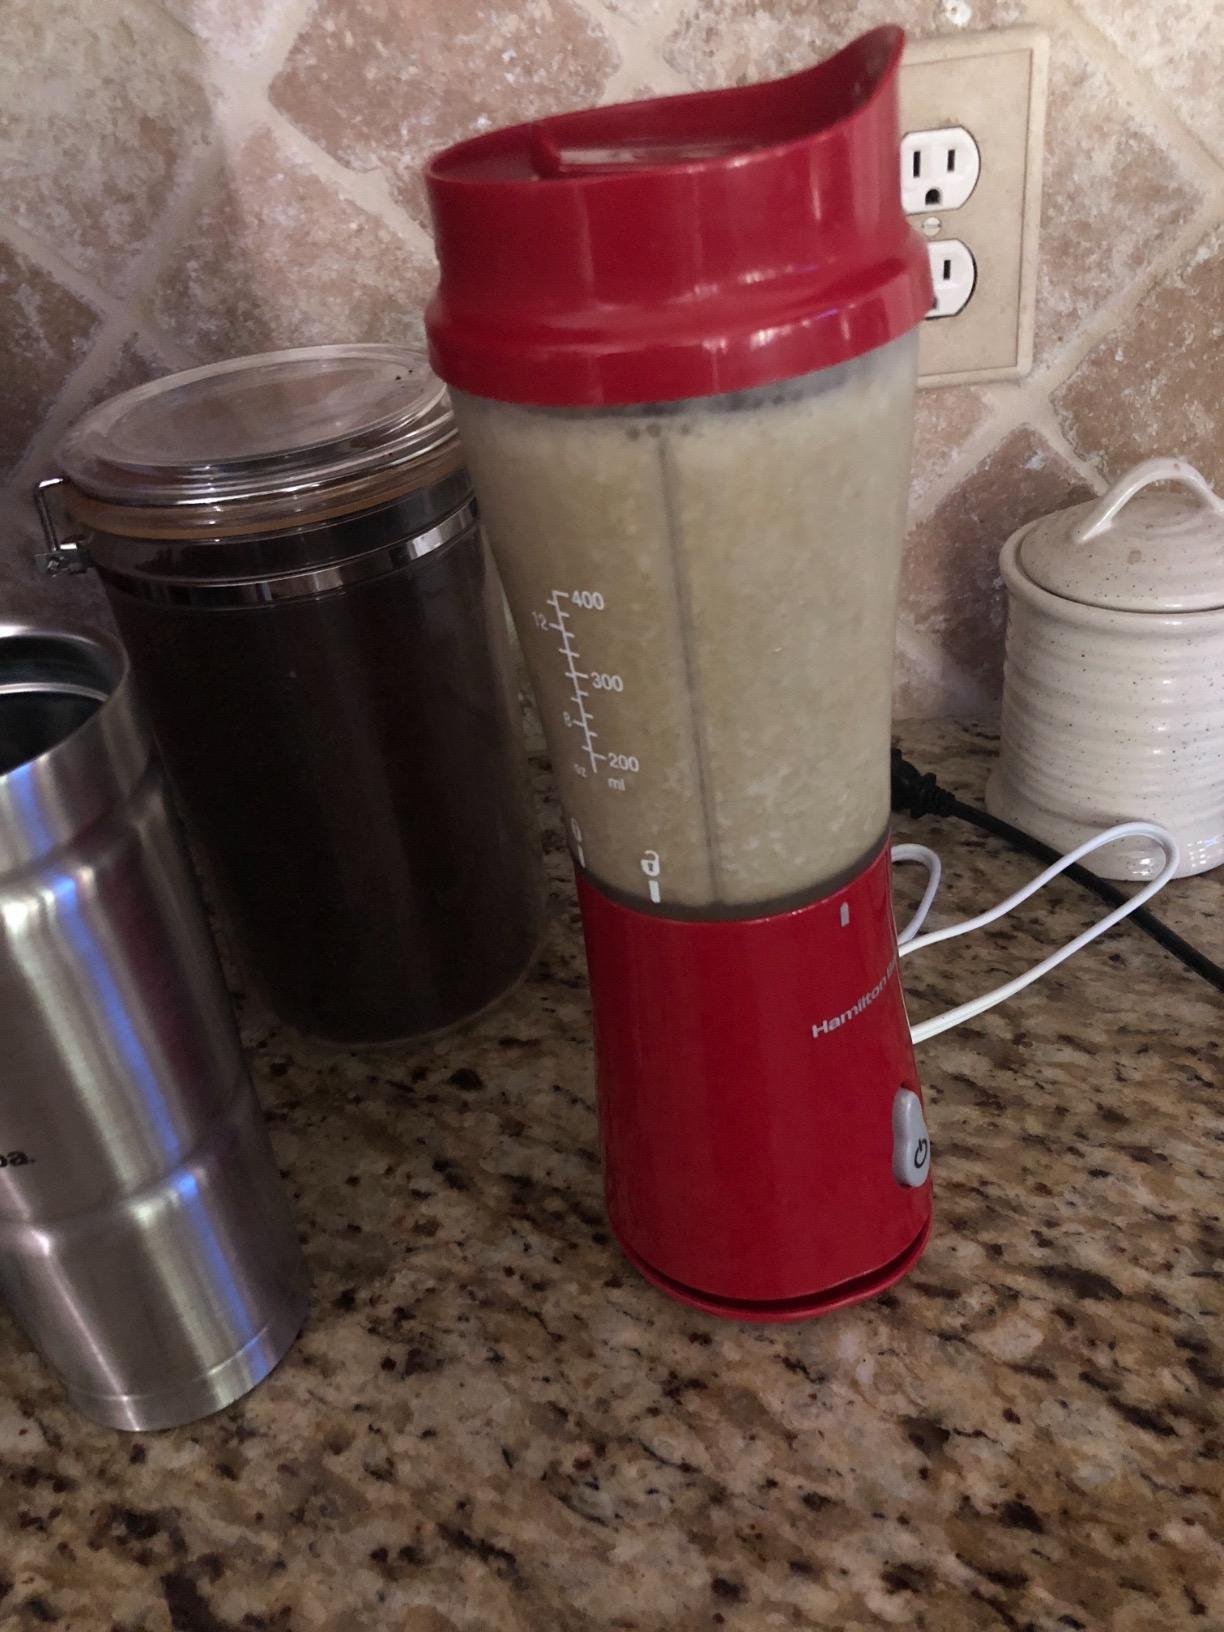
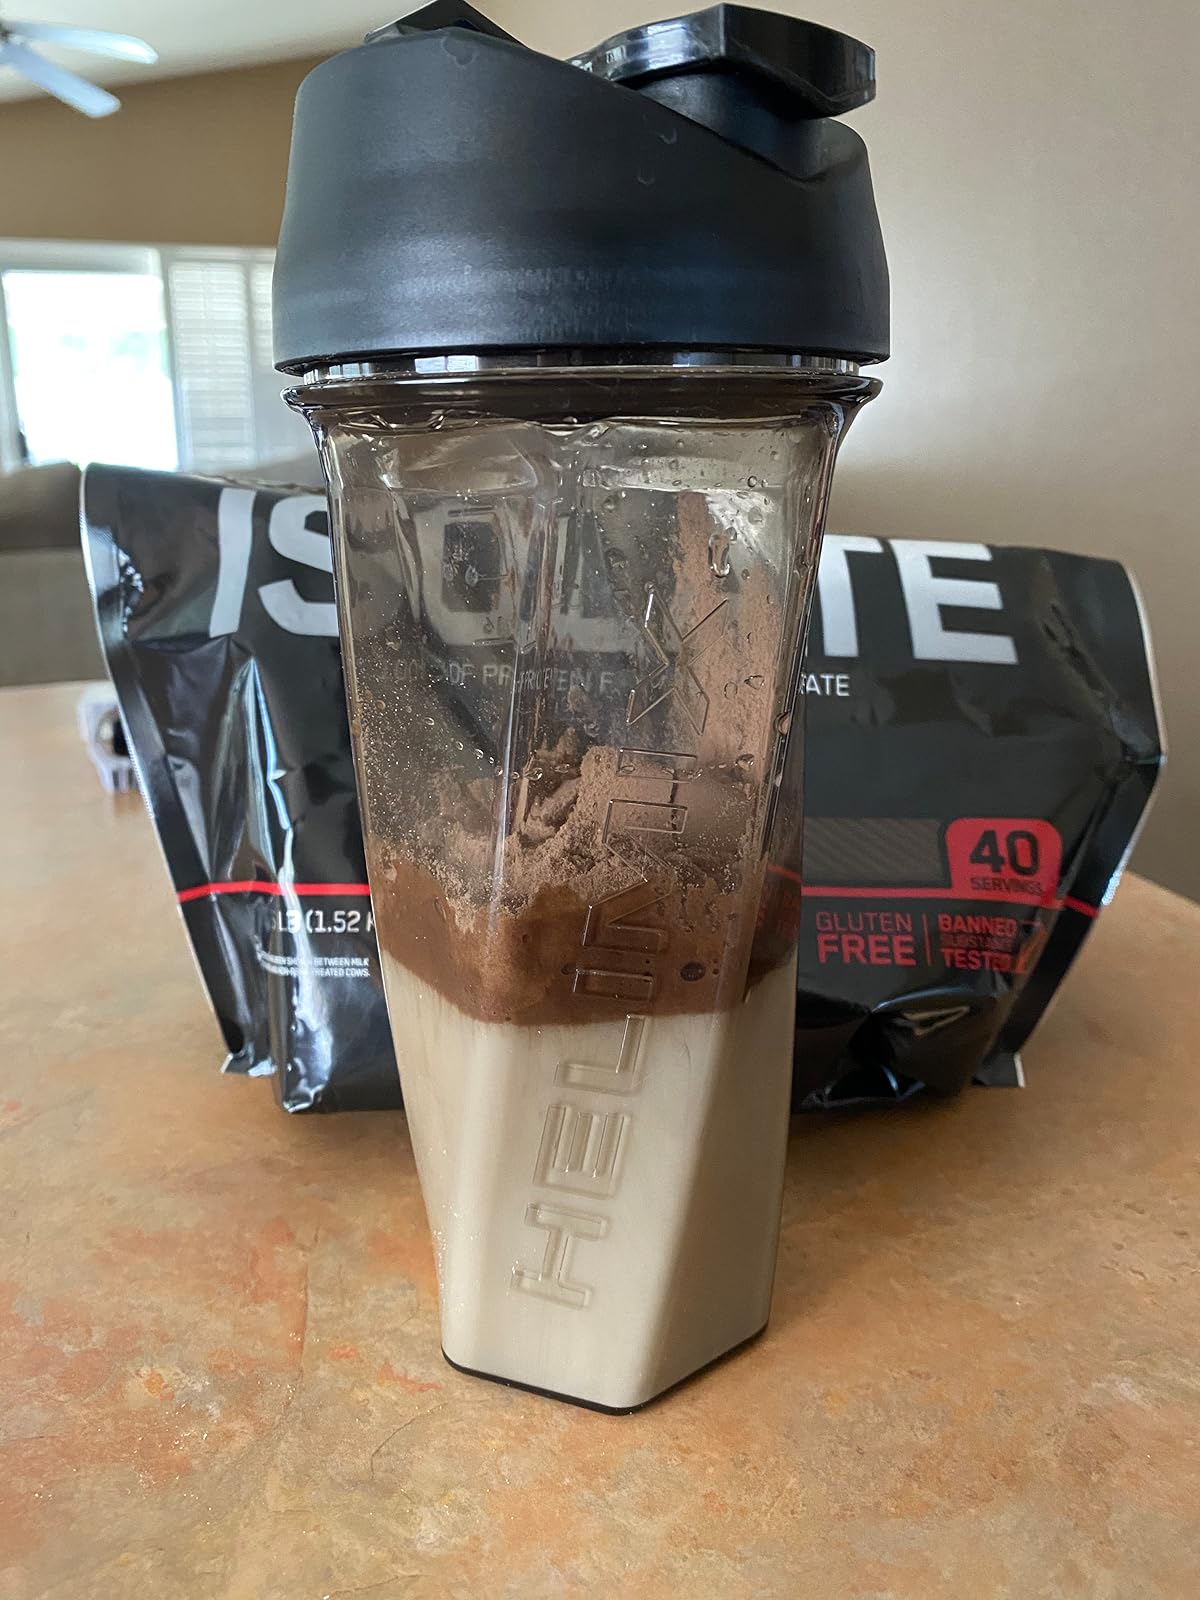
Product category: items_blender
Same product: no